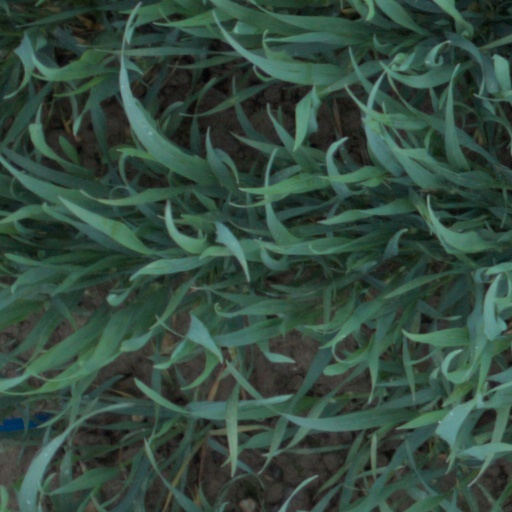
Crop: wheat